Dalnaglar Castle

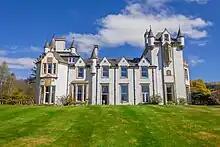

Dalnaglar Castle is a 19th-century castle, about south of Spittal of Glenshee, Perth and Kinross, Scotland, on the east of the Shee Water.